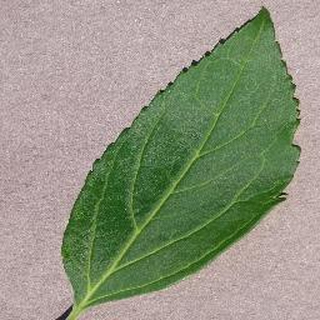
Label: healthy_cherry